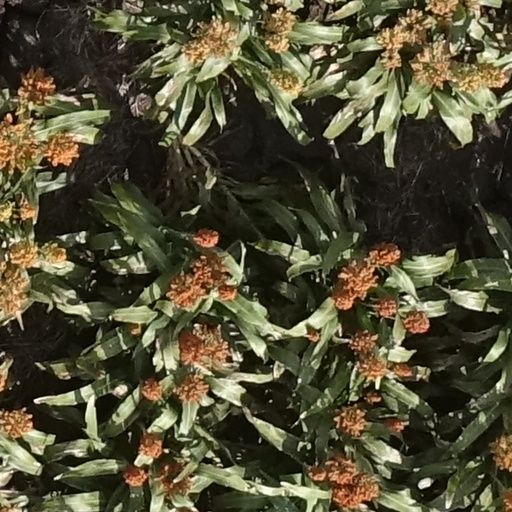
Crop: sorghum